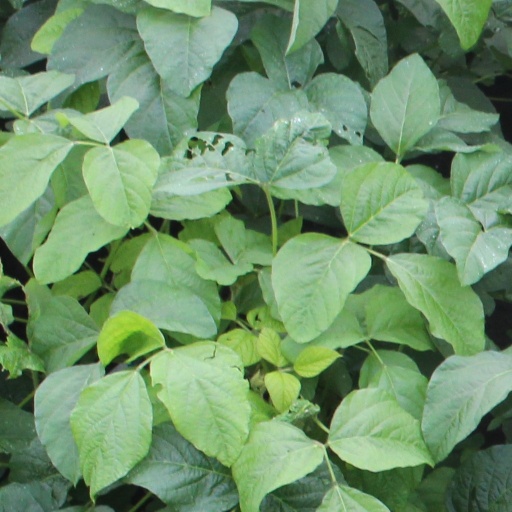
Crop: soybean